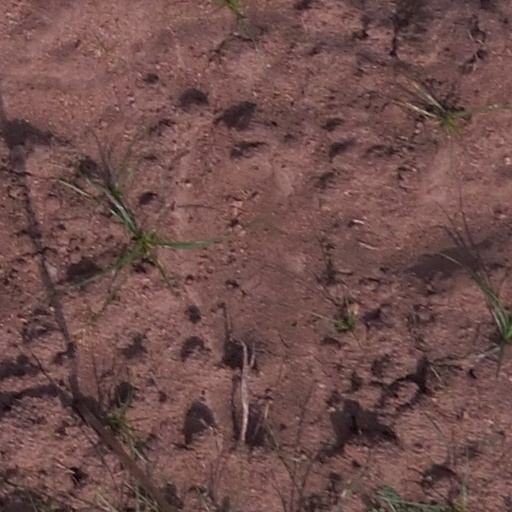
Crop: maize; corn